Grand Union Hotel (Saratoga Springs, New York)

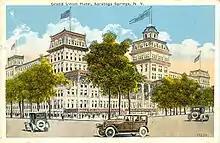
Grand Union Hotel Postcard c.1920

Alexander Turney Stewart bought Union Hall from the bankrupt Leland brothers for $532,000 on March 13, 1872 and immediately began adding on. Keeping with tradition the hotel catered to the tourist trade, opening around the first of May and closing around the first of October.